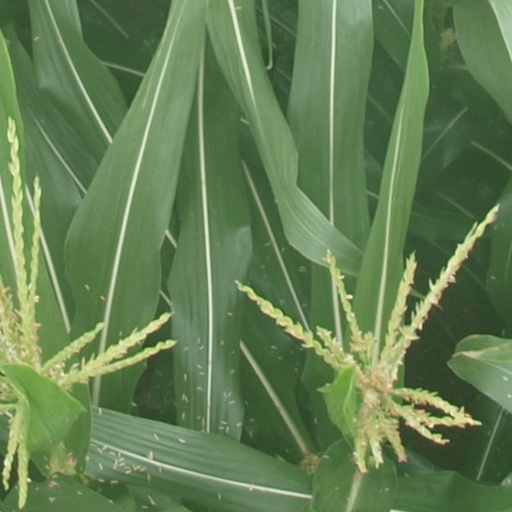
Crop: maize; corn